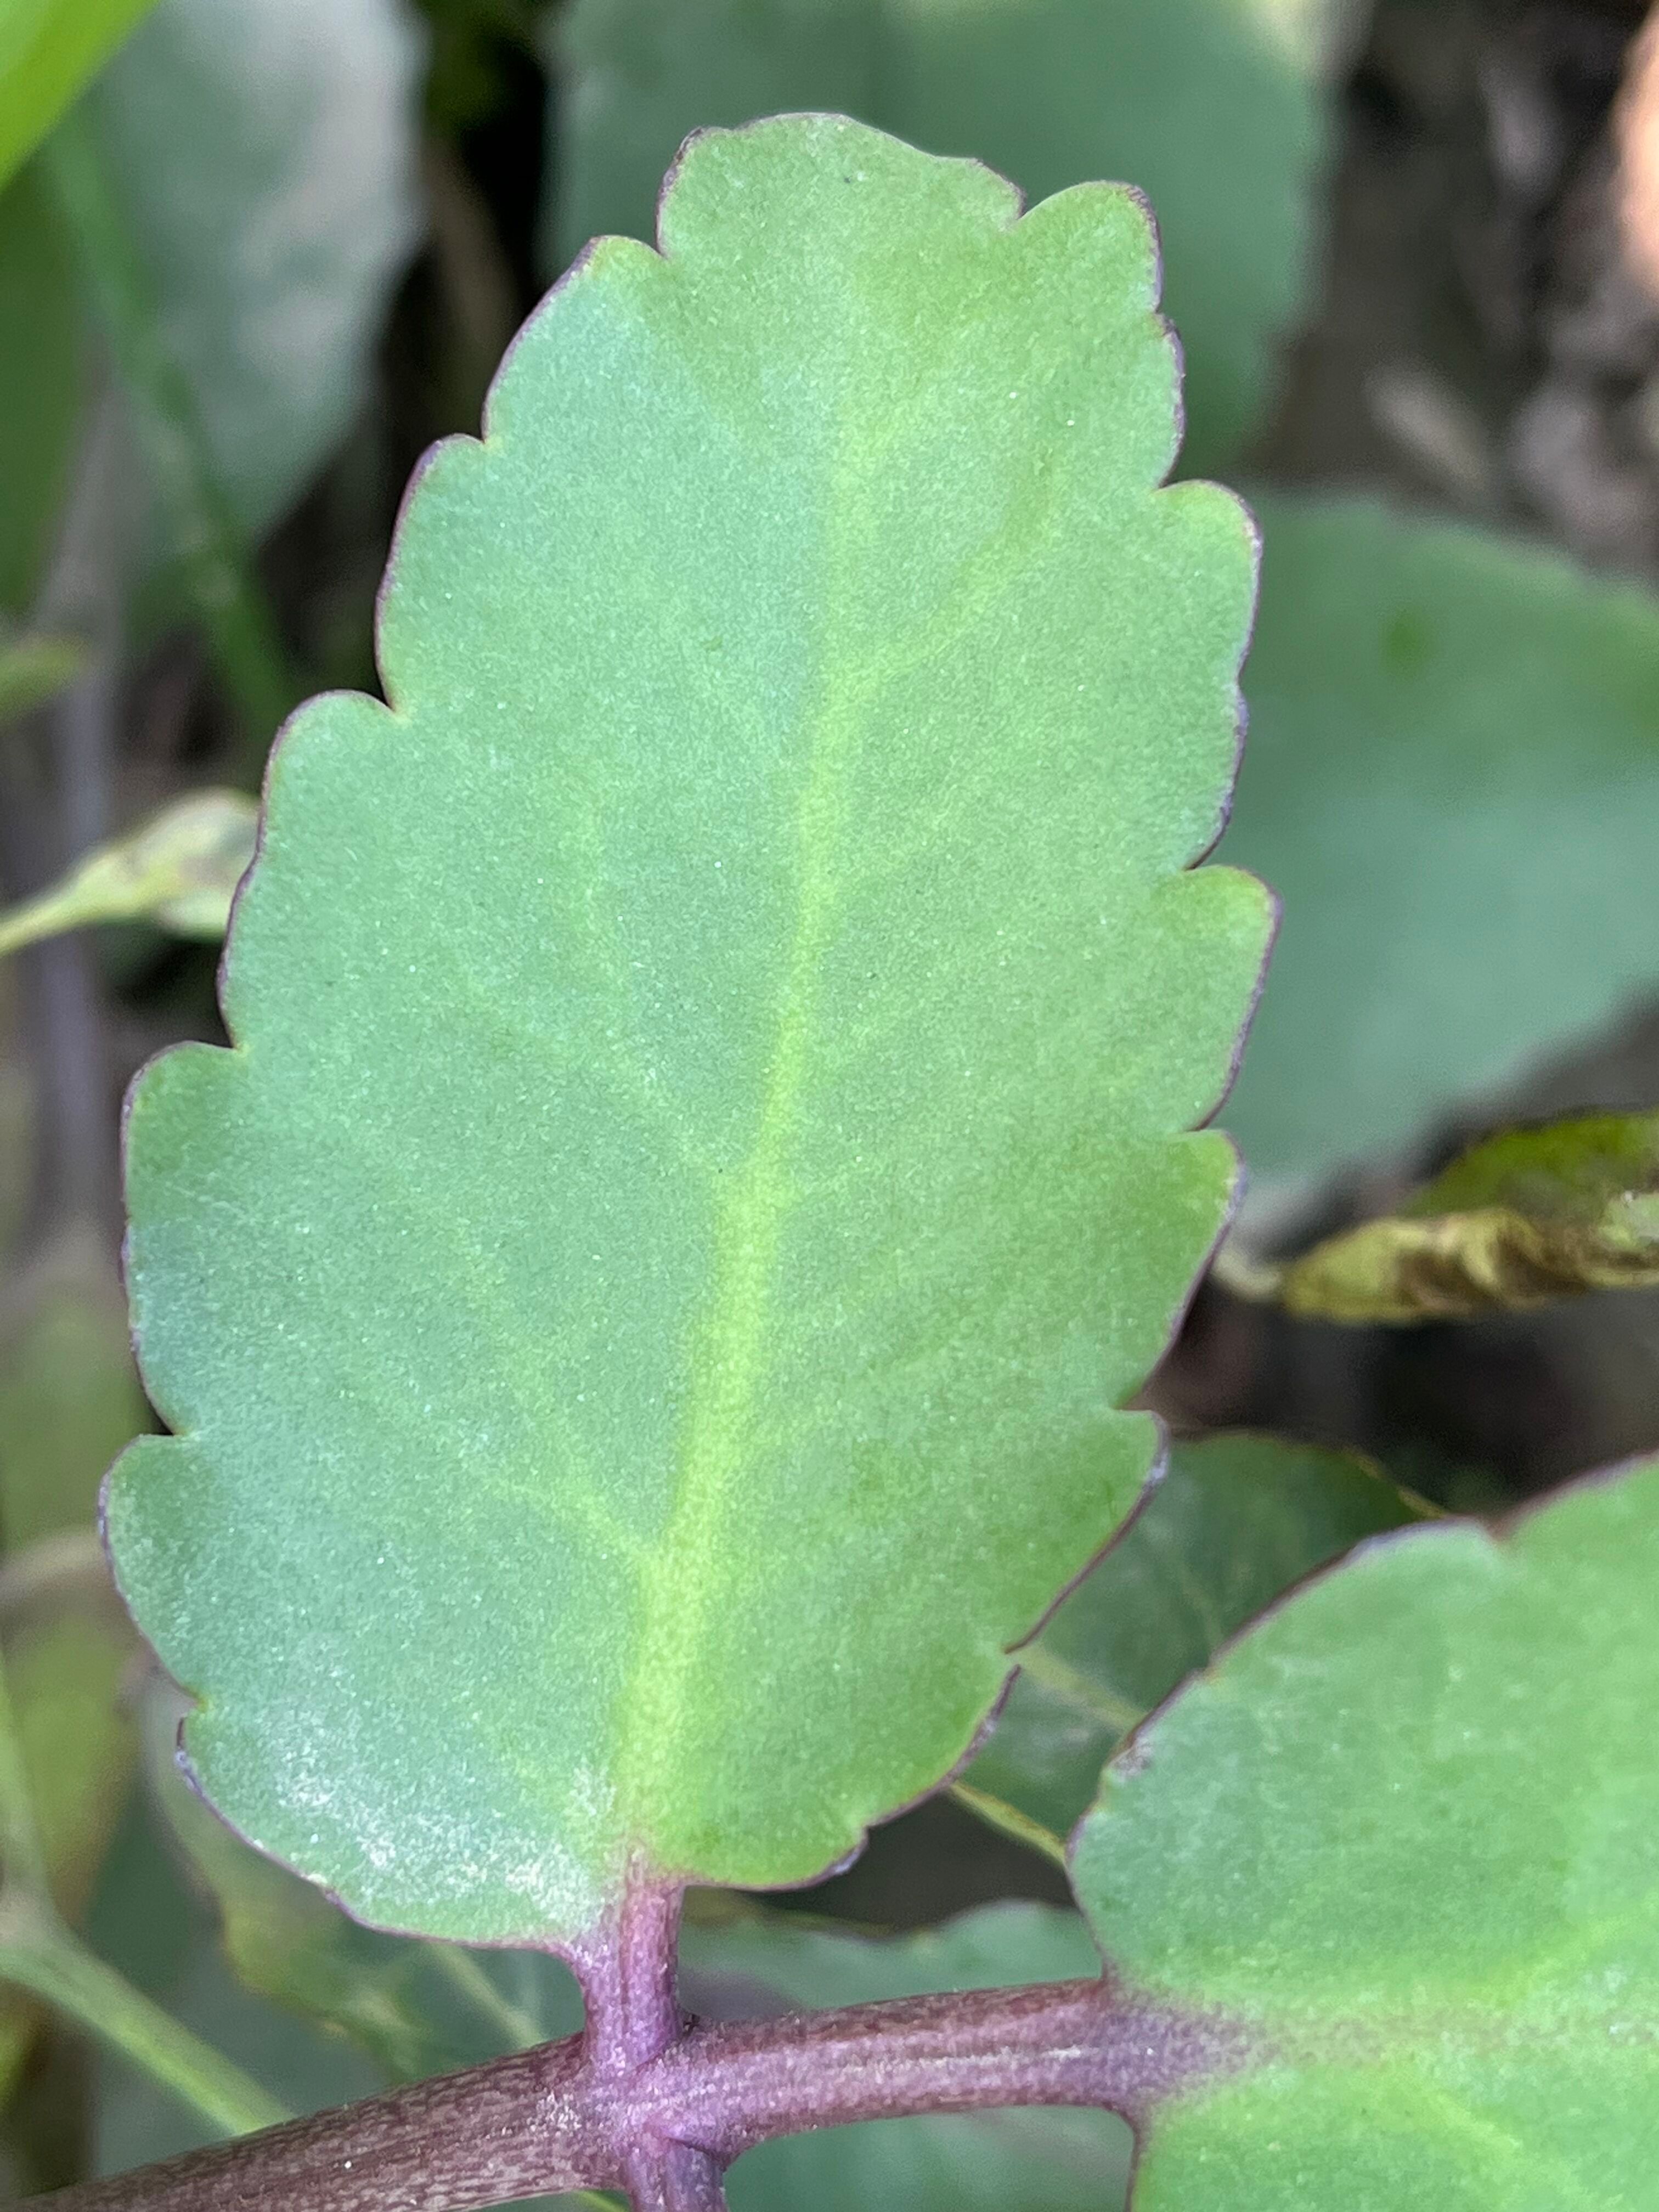
Plant species: kalanchoe-pinnata